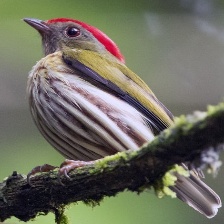
Species: STRIPPED MANAKIN
Scientific name: MACHAEROPTERUS REGULUS